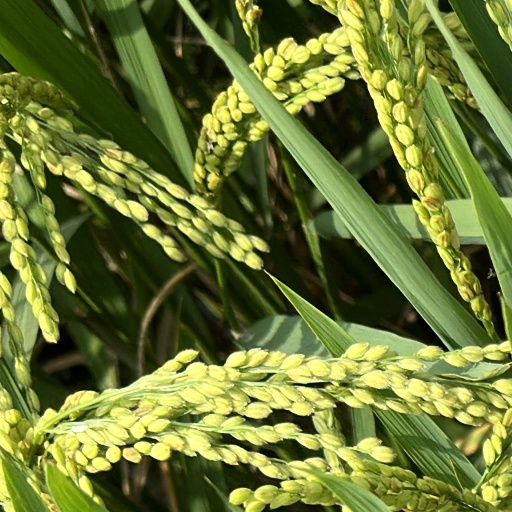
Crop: rice